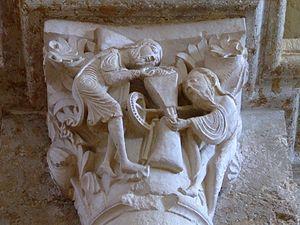
Basilique de Vézelay le chapiteau du moulin mystique.